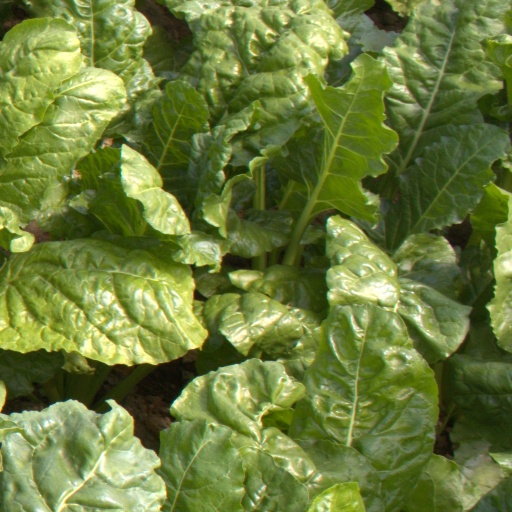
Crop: sugar beet